Marcin Robak

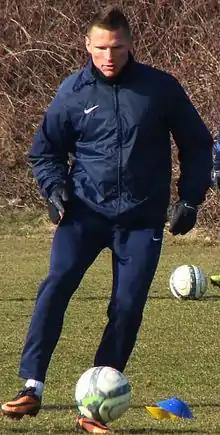
Robak at Pogoń Szczecin training in 2014

Marcin Andrzej Robak (born 29 November 1982) is a Polish professional futsal player who plays for Ekstraklasa club FC Toruń. A former professional footballer who played as a forward, he made nine appearances and scored once for the Poland national team between 2010 and 2014.